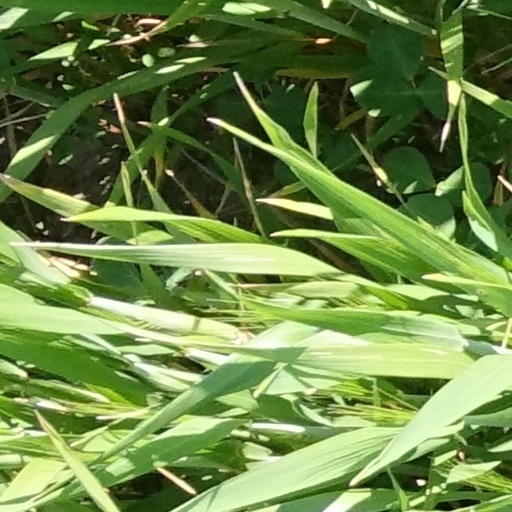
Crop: wheat